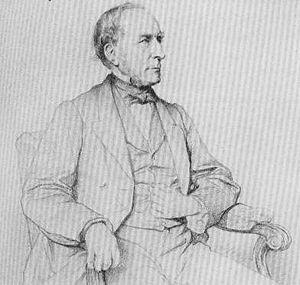
Louis, dit Ludovic Vitet, est un homme politique et écrivain français né à Paris le 18 octobre 1802 et mort à Versailles le 5 juin 1873.